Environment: real
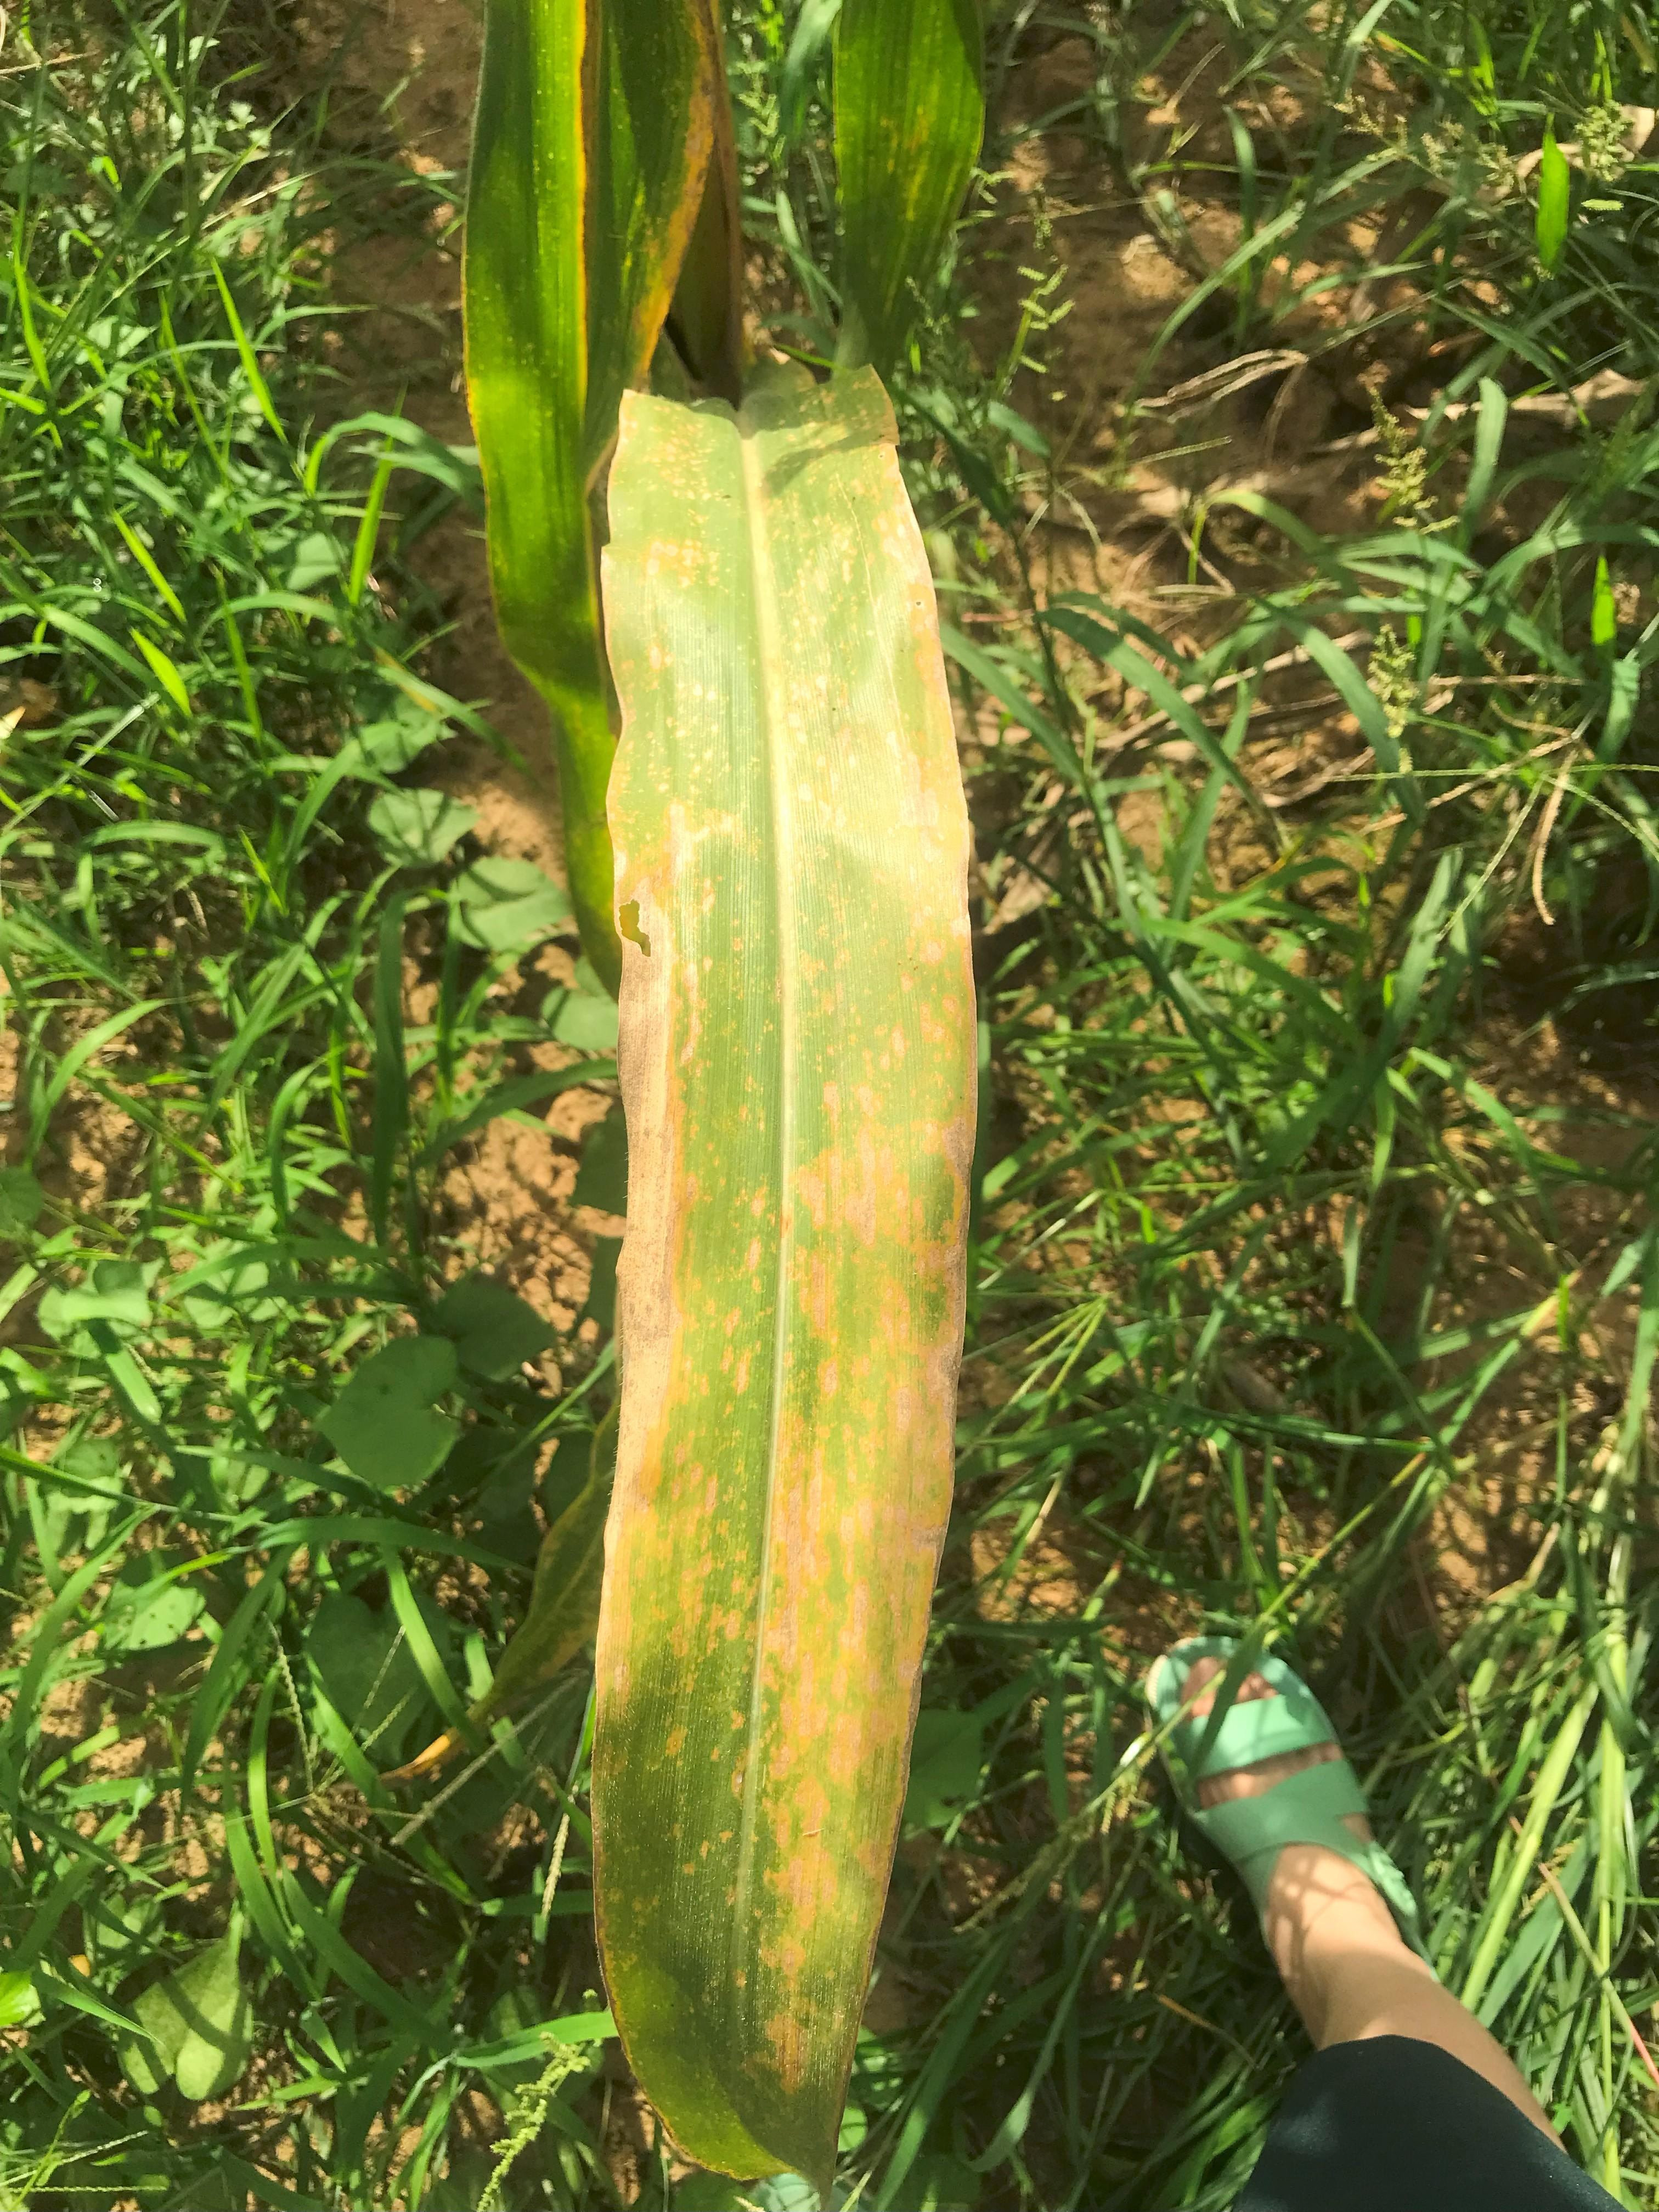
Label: potassium_deficiency